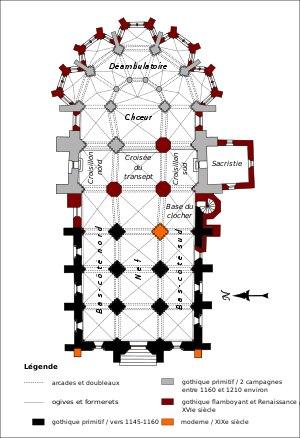
L'église Saint-Sulpice est une église catholique paroissiale située rue de l'Église à Chars, commune du Val-d'Oise. Elle a été édifiée dans une unique et longue campagne de travaux et achevée entre 1145 pour la nef et les bas-côtés, et 1210 pour la partie haute du chœur. Le plan est celui des plus grandes églises à l'apogée de l'architecture romane, et l'élévation suit dans ses grandes lignes la conception d'origine. Le chœur témoigne en même temps de la transition vers l'architecture gothique qui se manifeste sur ses niveaux supérieurs, et préfigure les cathédrales gothiques de Picardie. L'élévation ambitieuse sur quatre étages est particulièrement remarquable et absolument rare, car n'existant que dans cinq autres églises françaises. Tout l'intérieur de l'église est d'une grande élégance, même si certains remaniements du XVIᵉ siècle détonnent, dont notamment trois piles nues de la croisée du transept. Ces remaniements affichent surtout le style gothique flamboyant, alors que le nouveau clocher du troisième quart du XVIᵉ siècle est entièrement de style Renaissance.